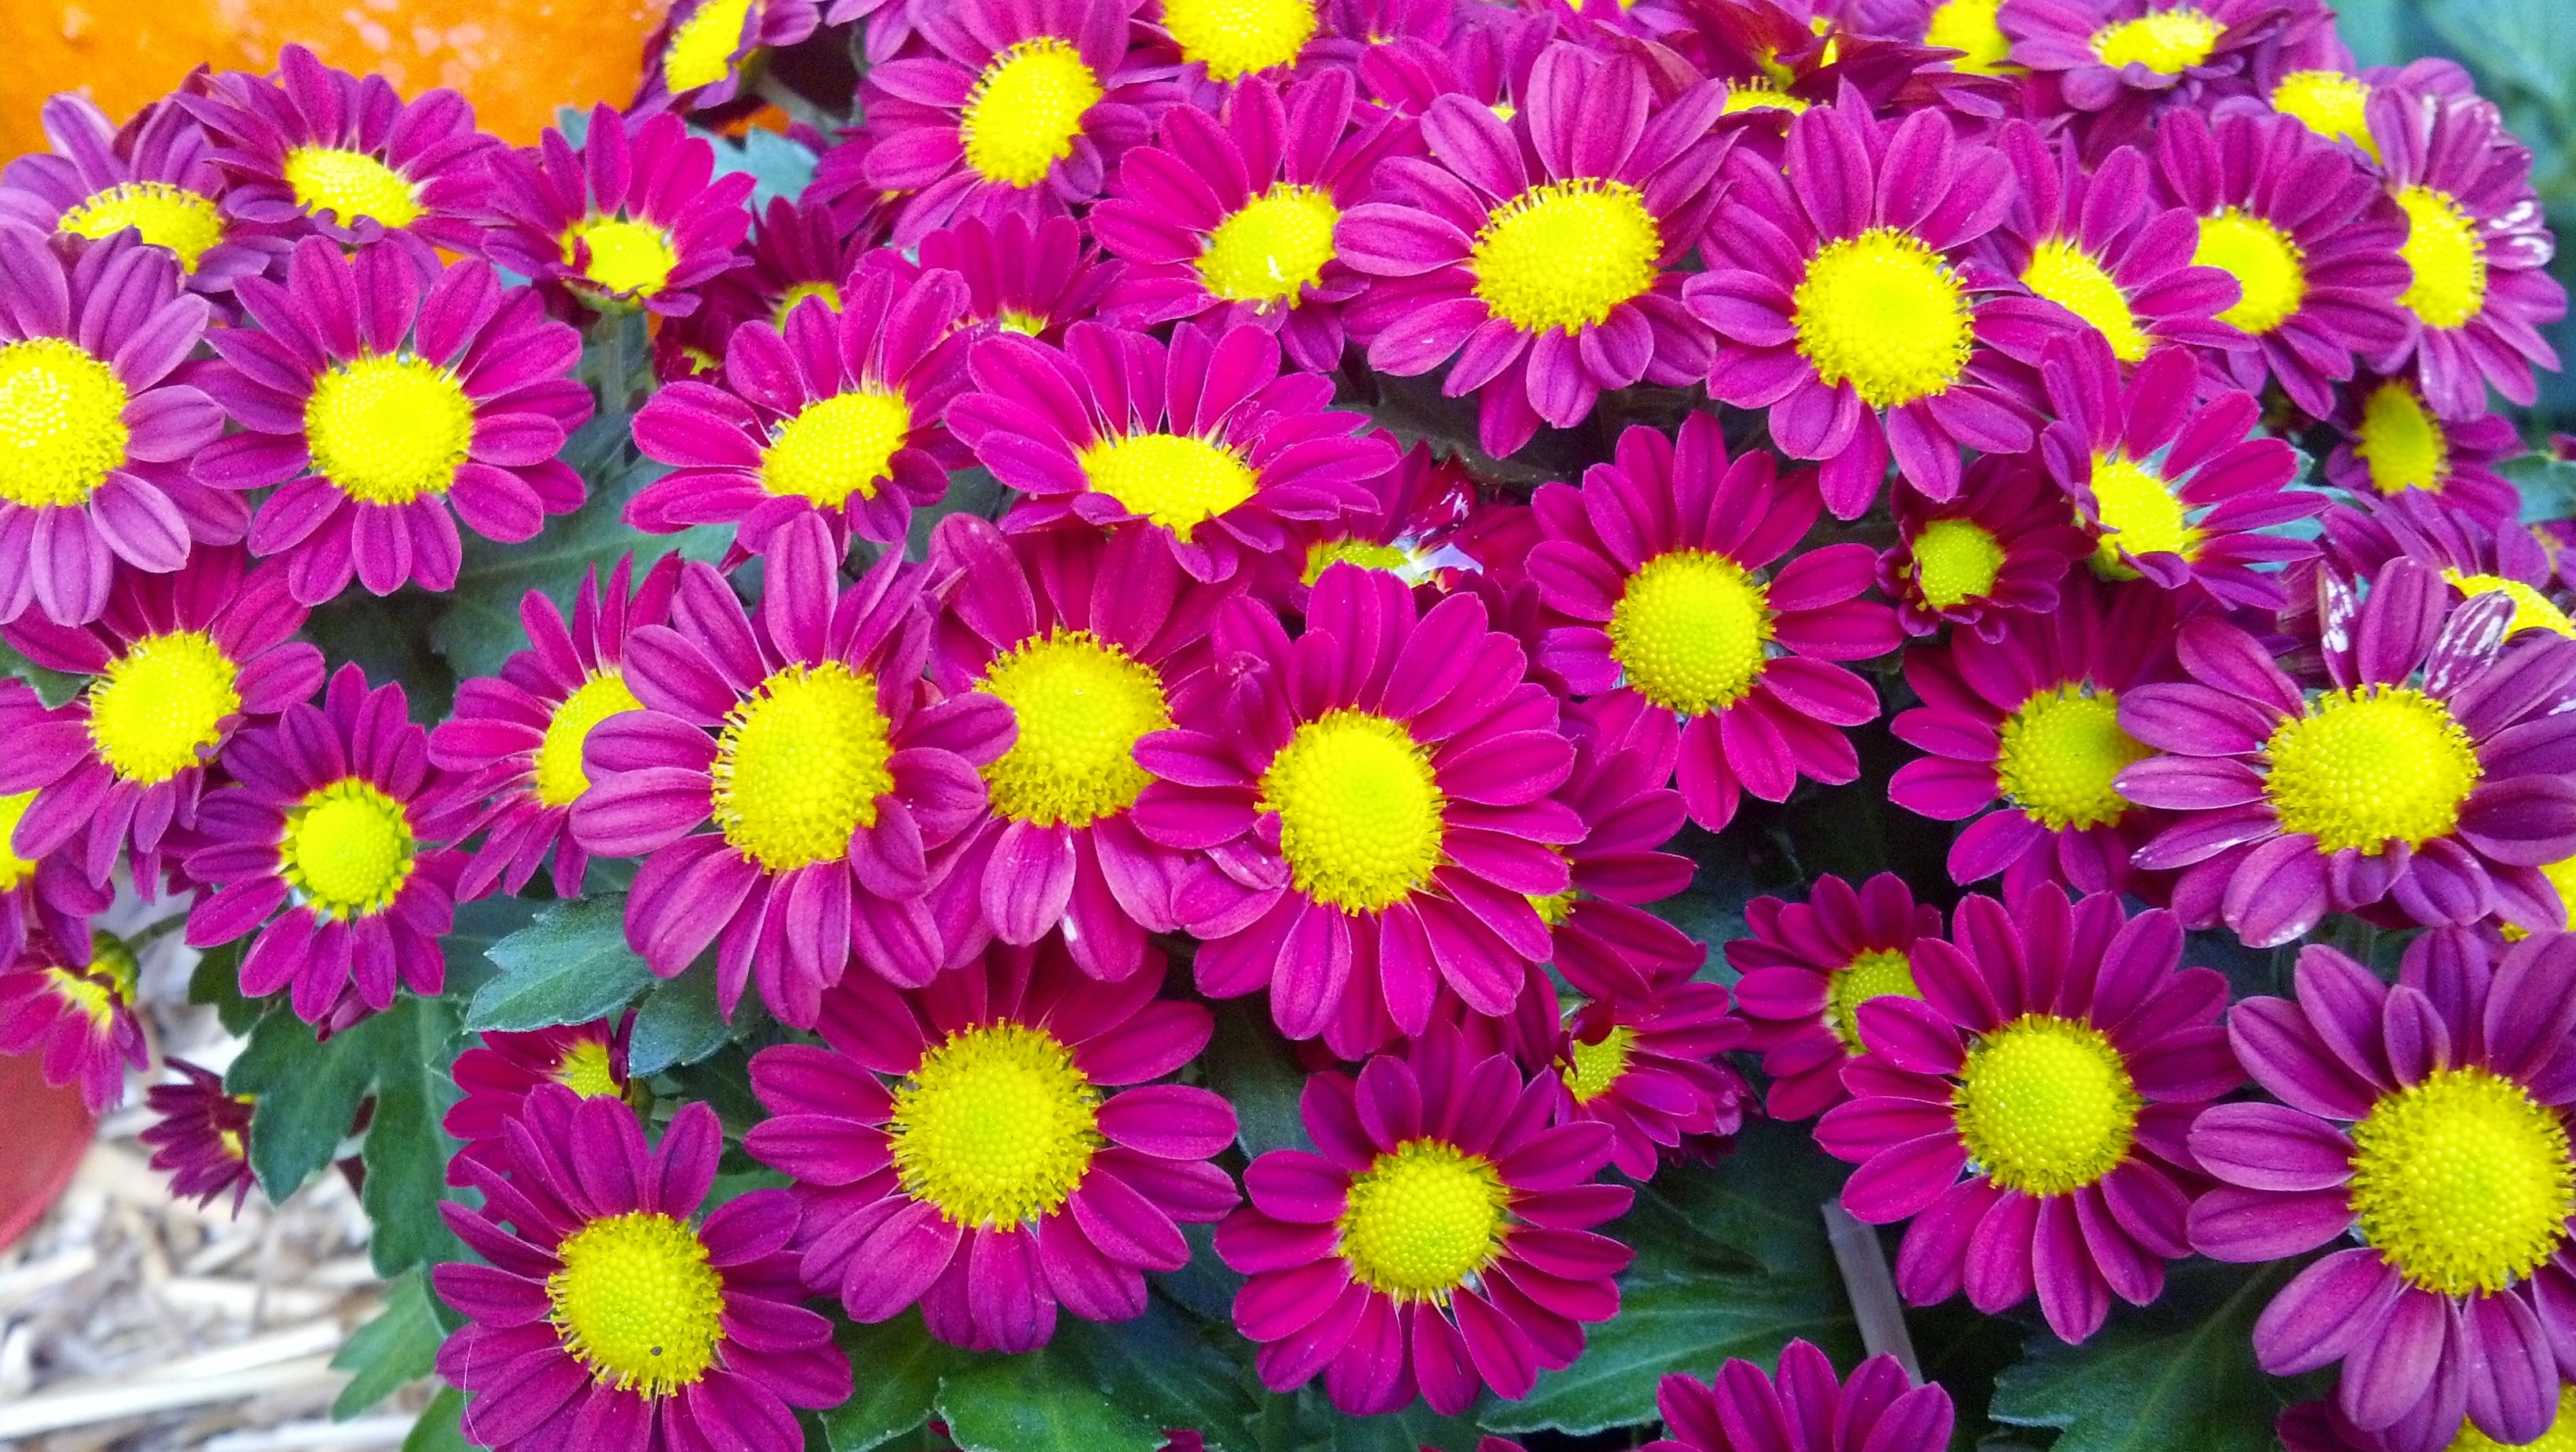
nature, plant, fall, flower, petal, floral, daisy, harvest, autumn, colorful, yellow, pink, flora, season, flowers, decorative, aster, gerbera, flowering plant, daisy family, annual plant, land plant, marguerite daisy, chrysanths, dorotheanthus bellidiformis